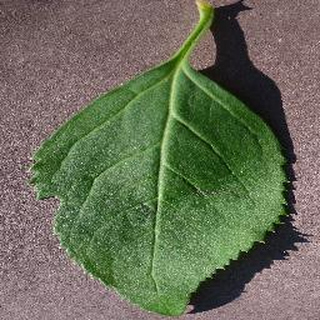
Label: healthy_cherry